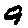
Label: 9